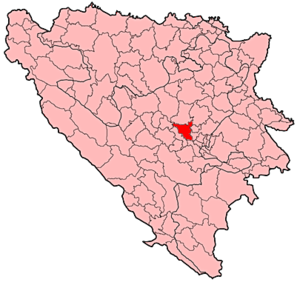
Visoko est une ville et une municipalité de Bosnie-Herzégovine située dans le canton de Zenica-Doboj et dans la Fédération de Bosnie-et-Herzégovine. Selon les premiers résultats du recensement bosnien de 2013, la ville intra muros compte 11 552 habitants et la municipalité 41 352.